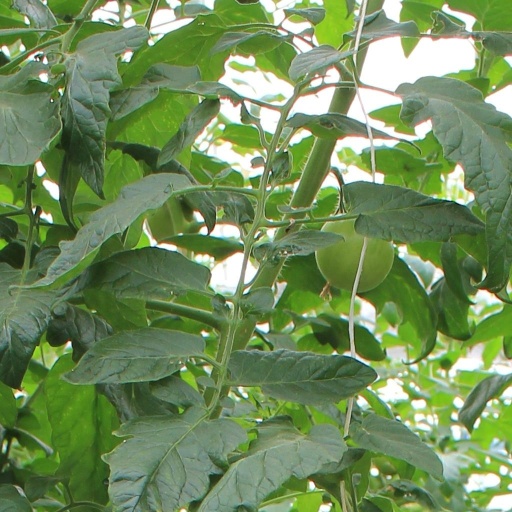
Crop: tomato